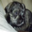
Label: dog